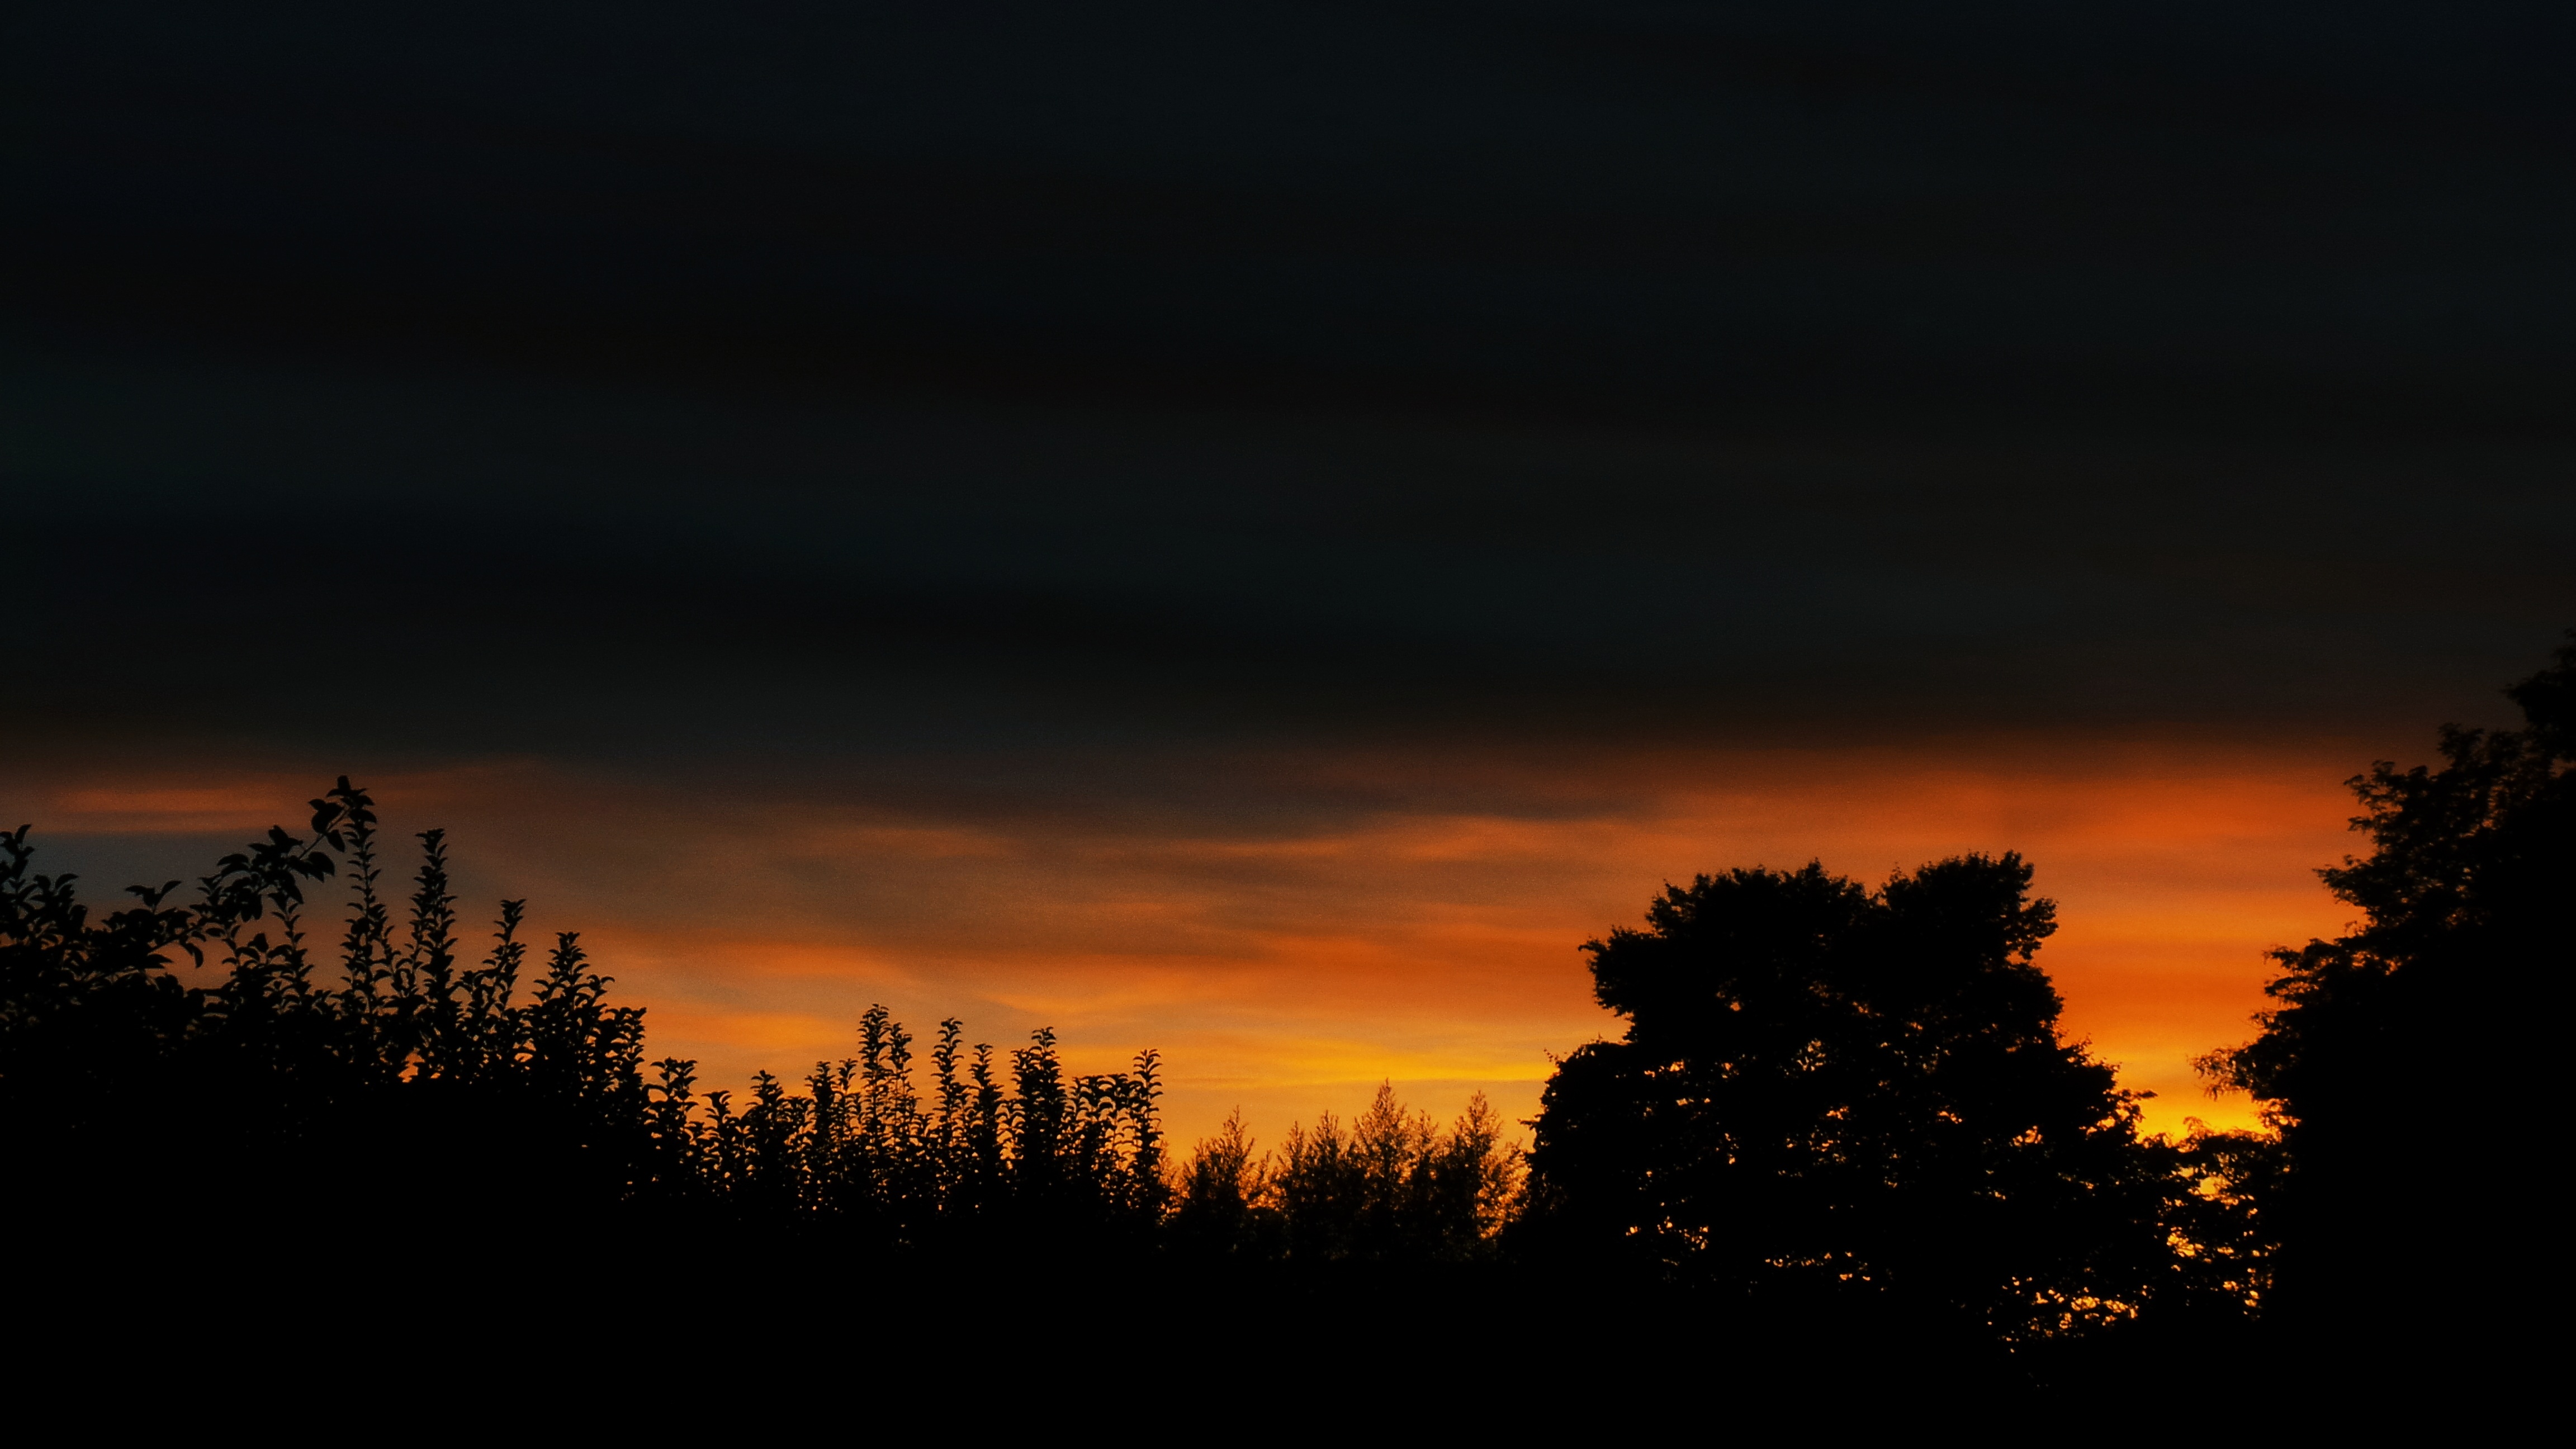
horizon, cloud, sky, sunrise, sunset, night, sunlight, morning, dawn, atmosphere, dusk, evening, darkness, afterglow, atmospheric phenomenon, red sky at morning